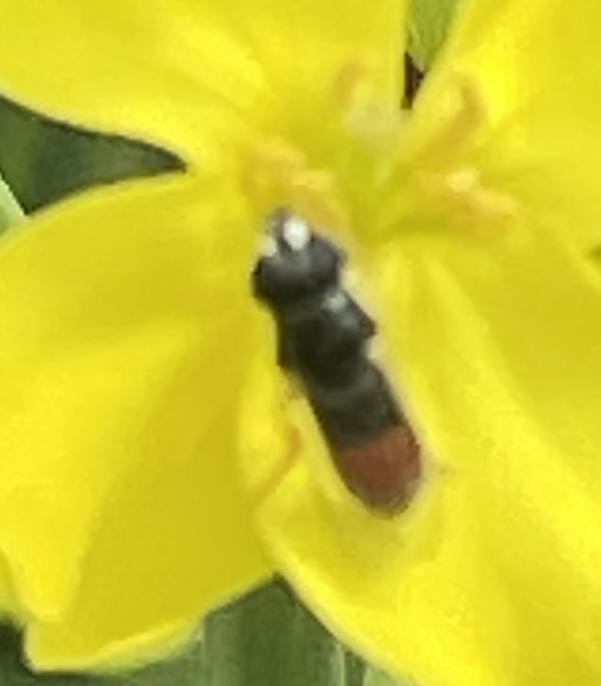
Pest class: predators